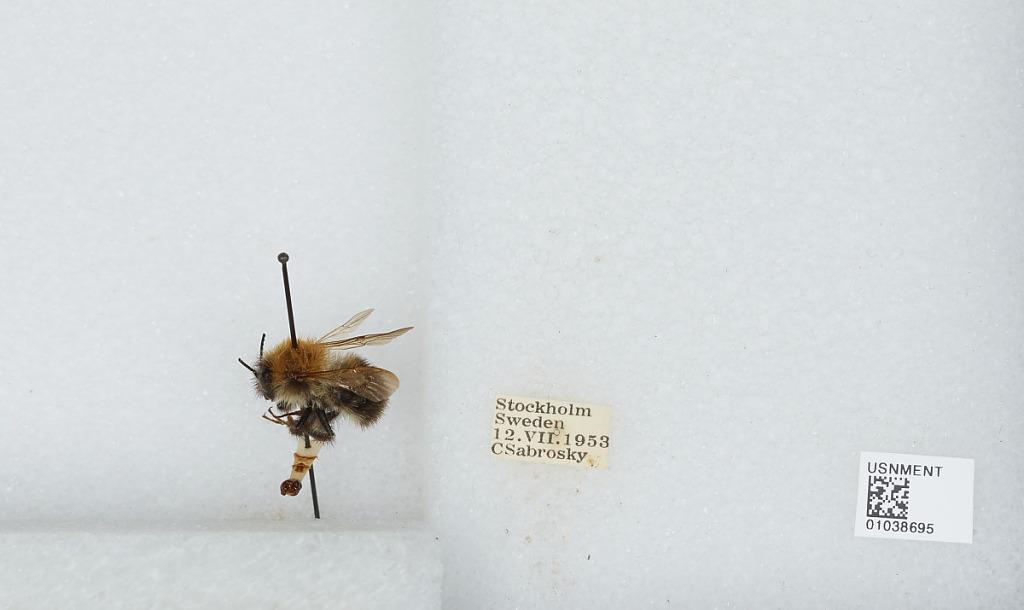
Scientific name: Bombus (Thoracobombus) pascuorum (Scopoli)
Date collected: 1953-7-12
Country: Sweden
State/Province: Stockholm
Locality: Stockholm
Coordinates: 59.3294, 18.0686